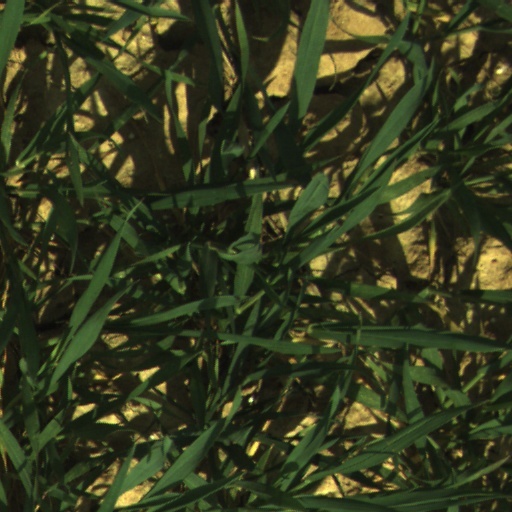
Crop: wheat